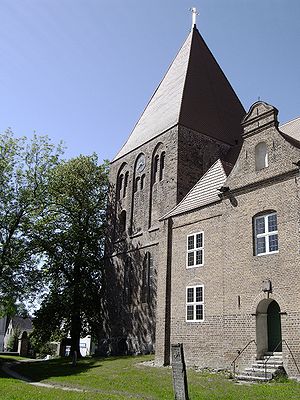
Sagard
Kirken i Sagard
Sagard er en by og kommune i det nordøstlige Tyskland, beliggende under Landkreis Vorpommern-Rügen på øen Rügen. Landkreis Vorpommern-Rügen ligger i delstaten Mecklenburg-Vorpommern.